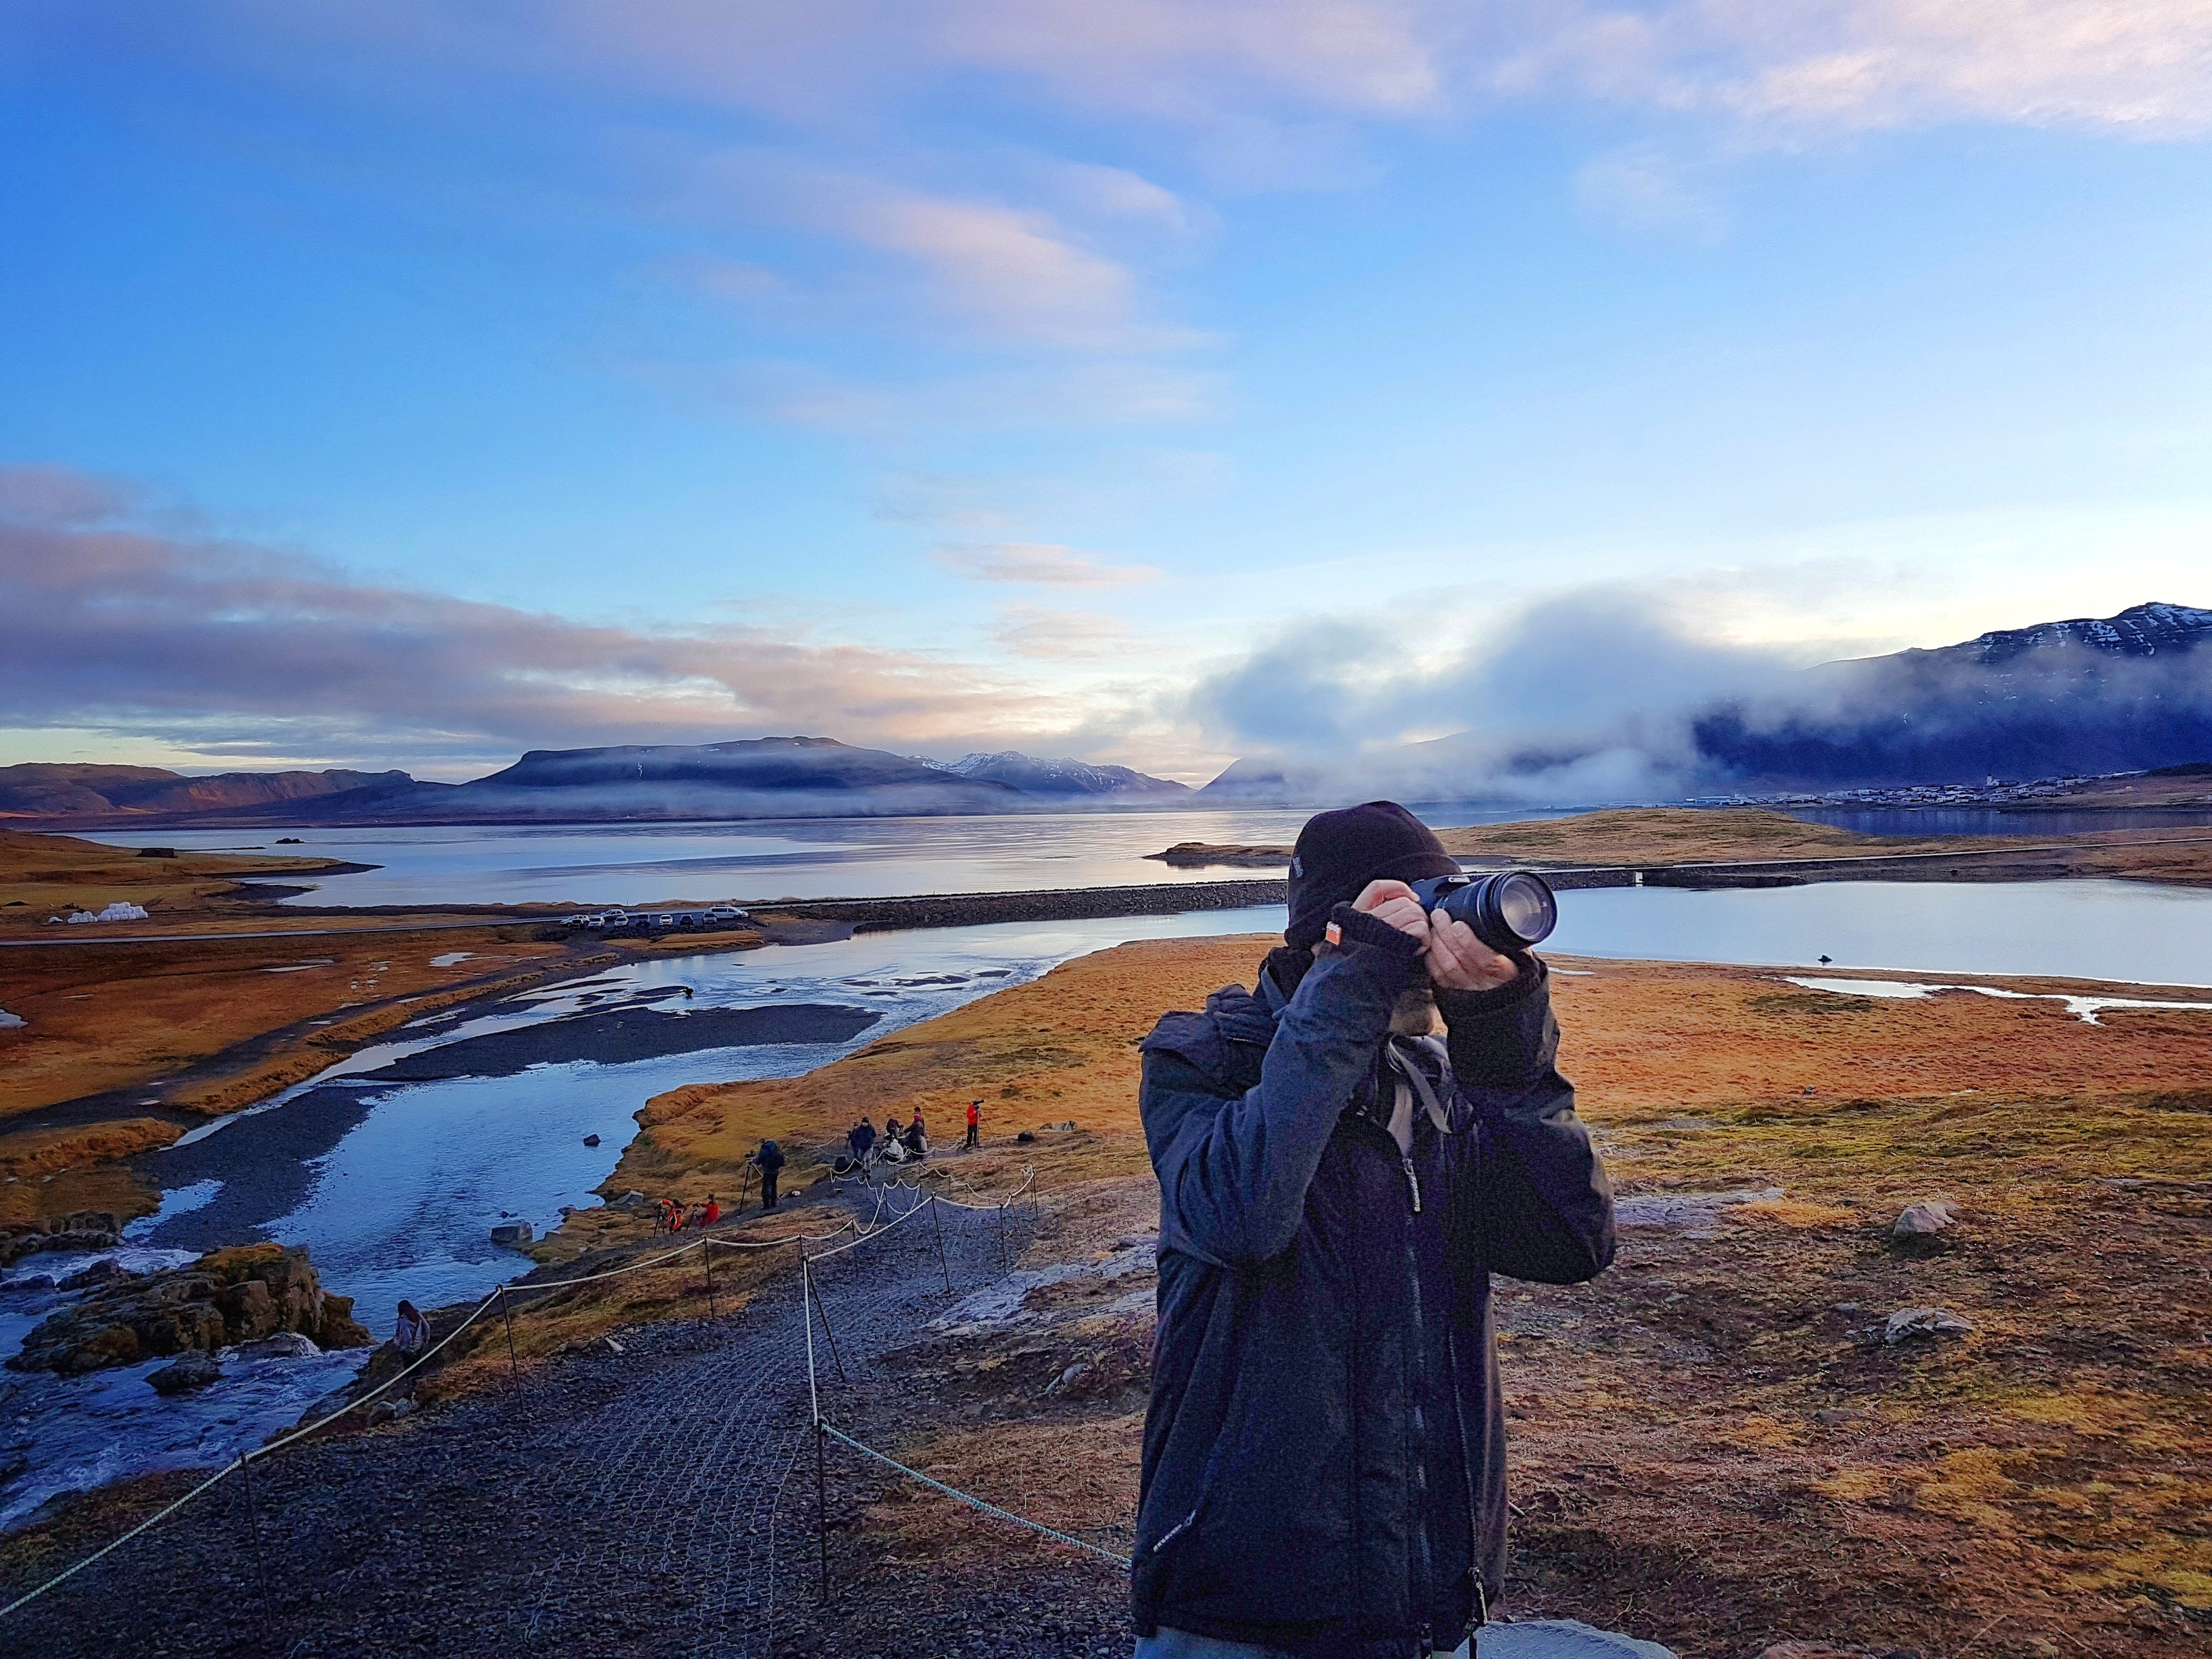
man, landscape, sea, coast, water, nature, rock, ocean, horizon, wilderness, mountain, snow, winter, cloud, sky, sunrise, sunset, camera, photographer, morning, shore, lake, dawn, dusk, ice, evening, reflection, scenic, bay, blue, iceland, arctic, body of water, kirkjufell, focus, loch, picturing